Raisina Dialogue

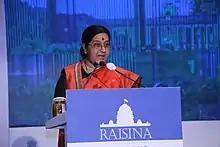
Minister of External Affairs, Sushma Swaraj during Raisina 2016

The first Raisina Dialogue was held from 1–3 March 2016. Over 100 speakers from over 35 countries attended to speak on the theme, ""Asia: Regional and Global Connectivity"".